BYD e6

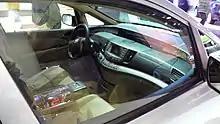
Interior.

protected in a compartment that is fully integrated into the vehicle. The battery pack's outer dimensions are: long, wide and in height.